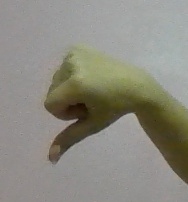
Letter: waw